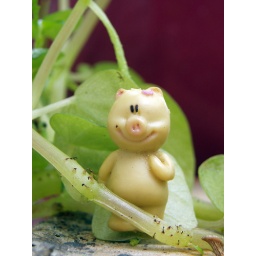
pig in the forest